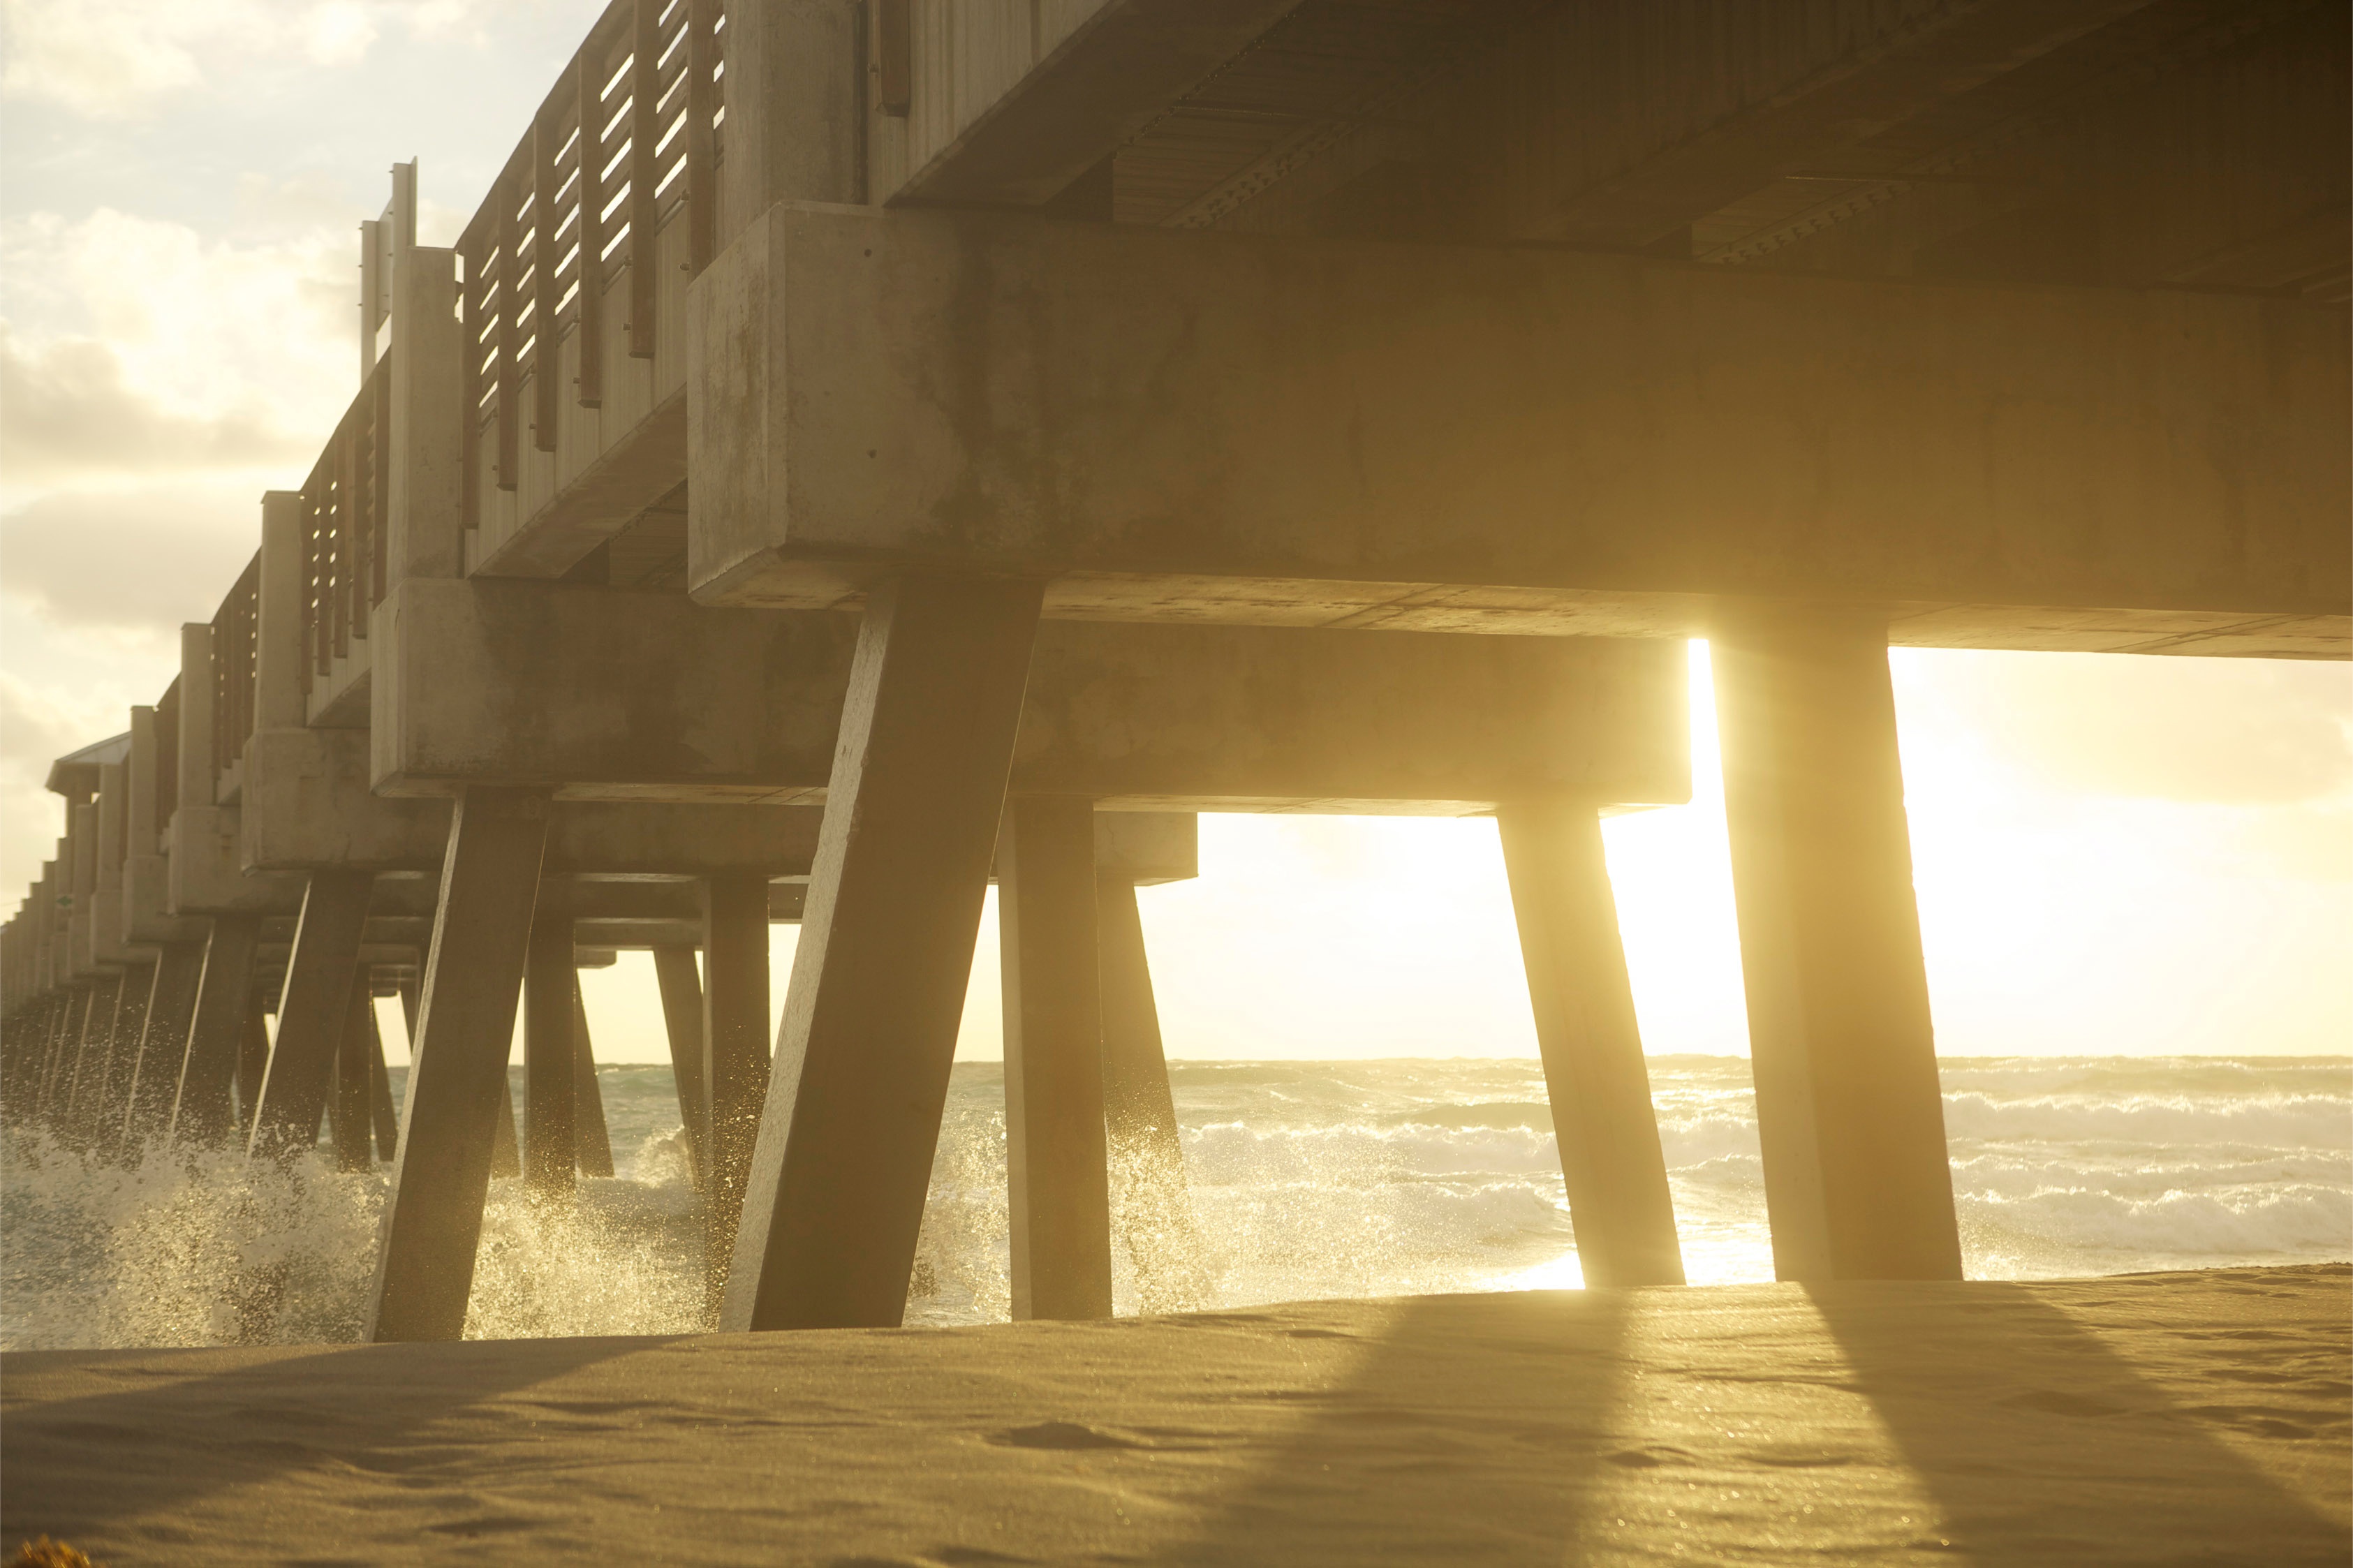
beach, sand, light, wood, sunset, bridge, sunlight, morning, pier, splash, temple, shape, atmospheric phenomenon